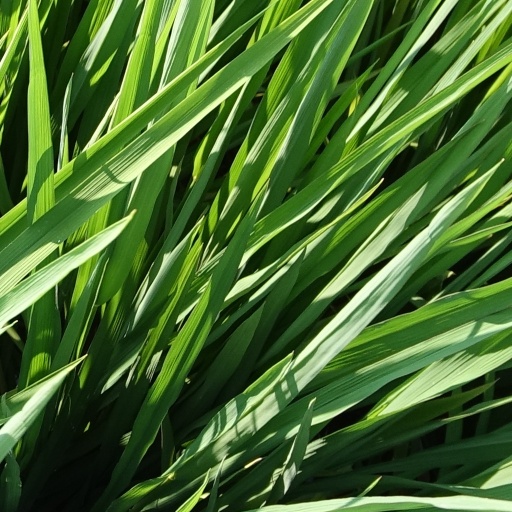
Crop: rice